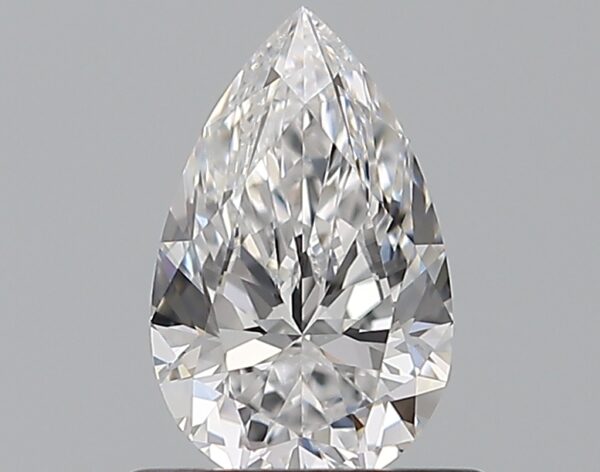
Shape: pear
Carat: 0.62
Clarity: VVS1
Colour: D
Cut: EX
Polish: EX
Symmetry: VG
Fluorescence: N
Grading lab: GIA
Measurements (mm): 7.47 x 4.67 x 2.93